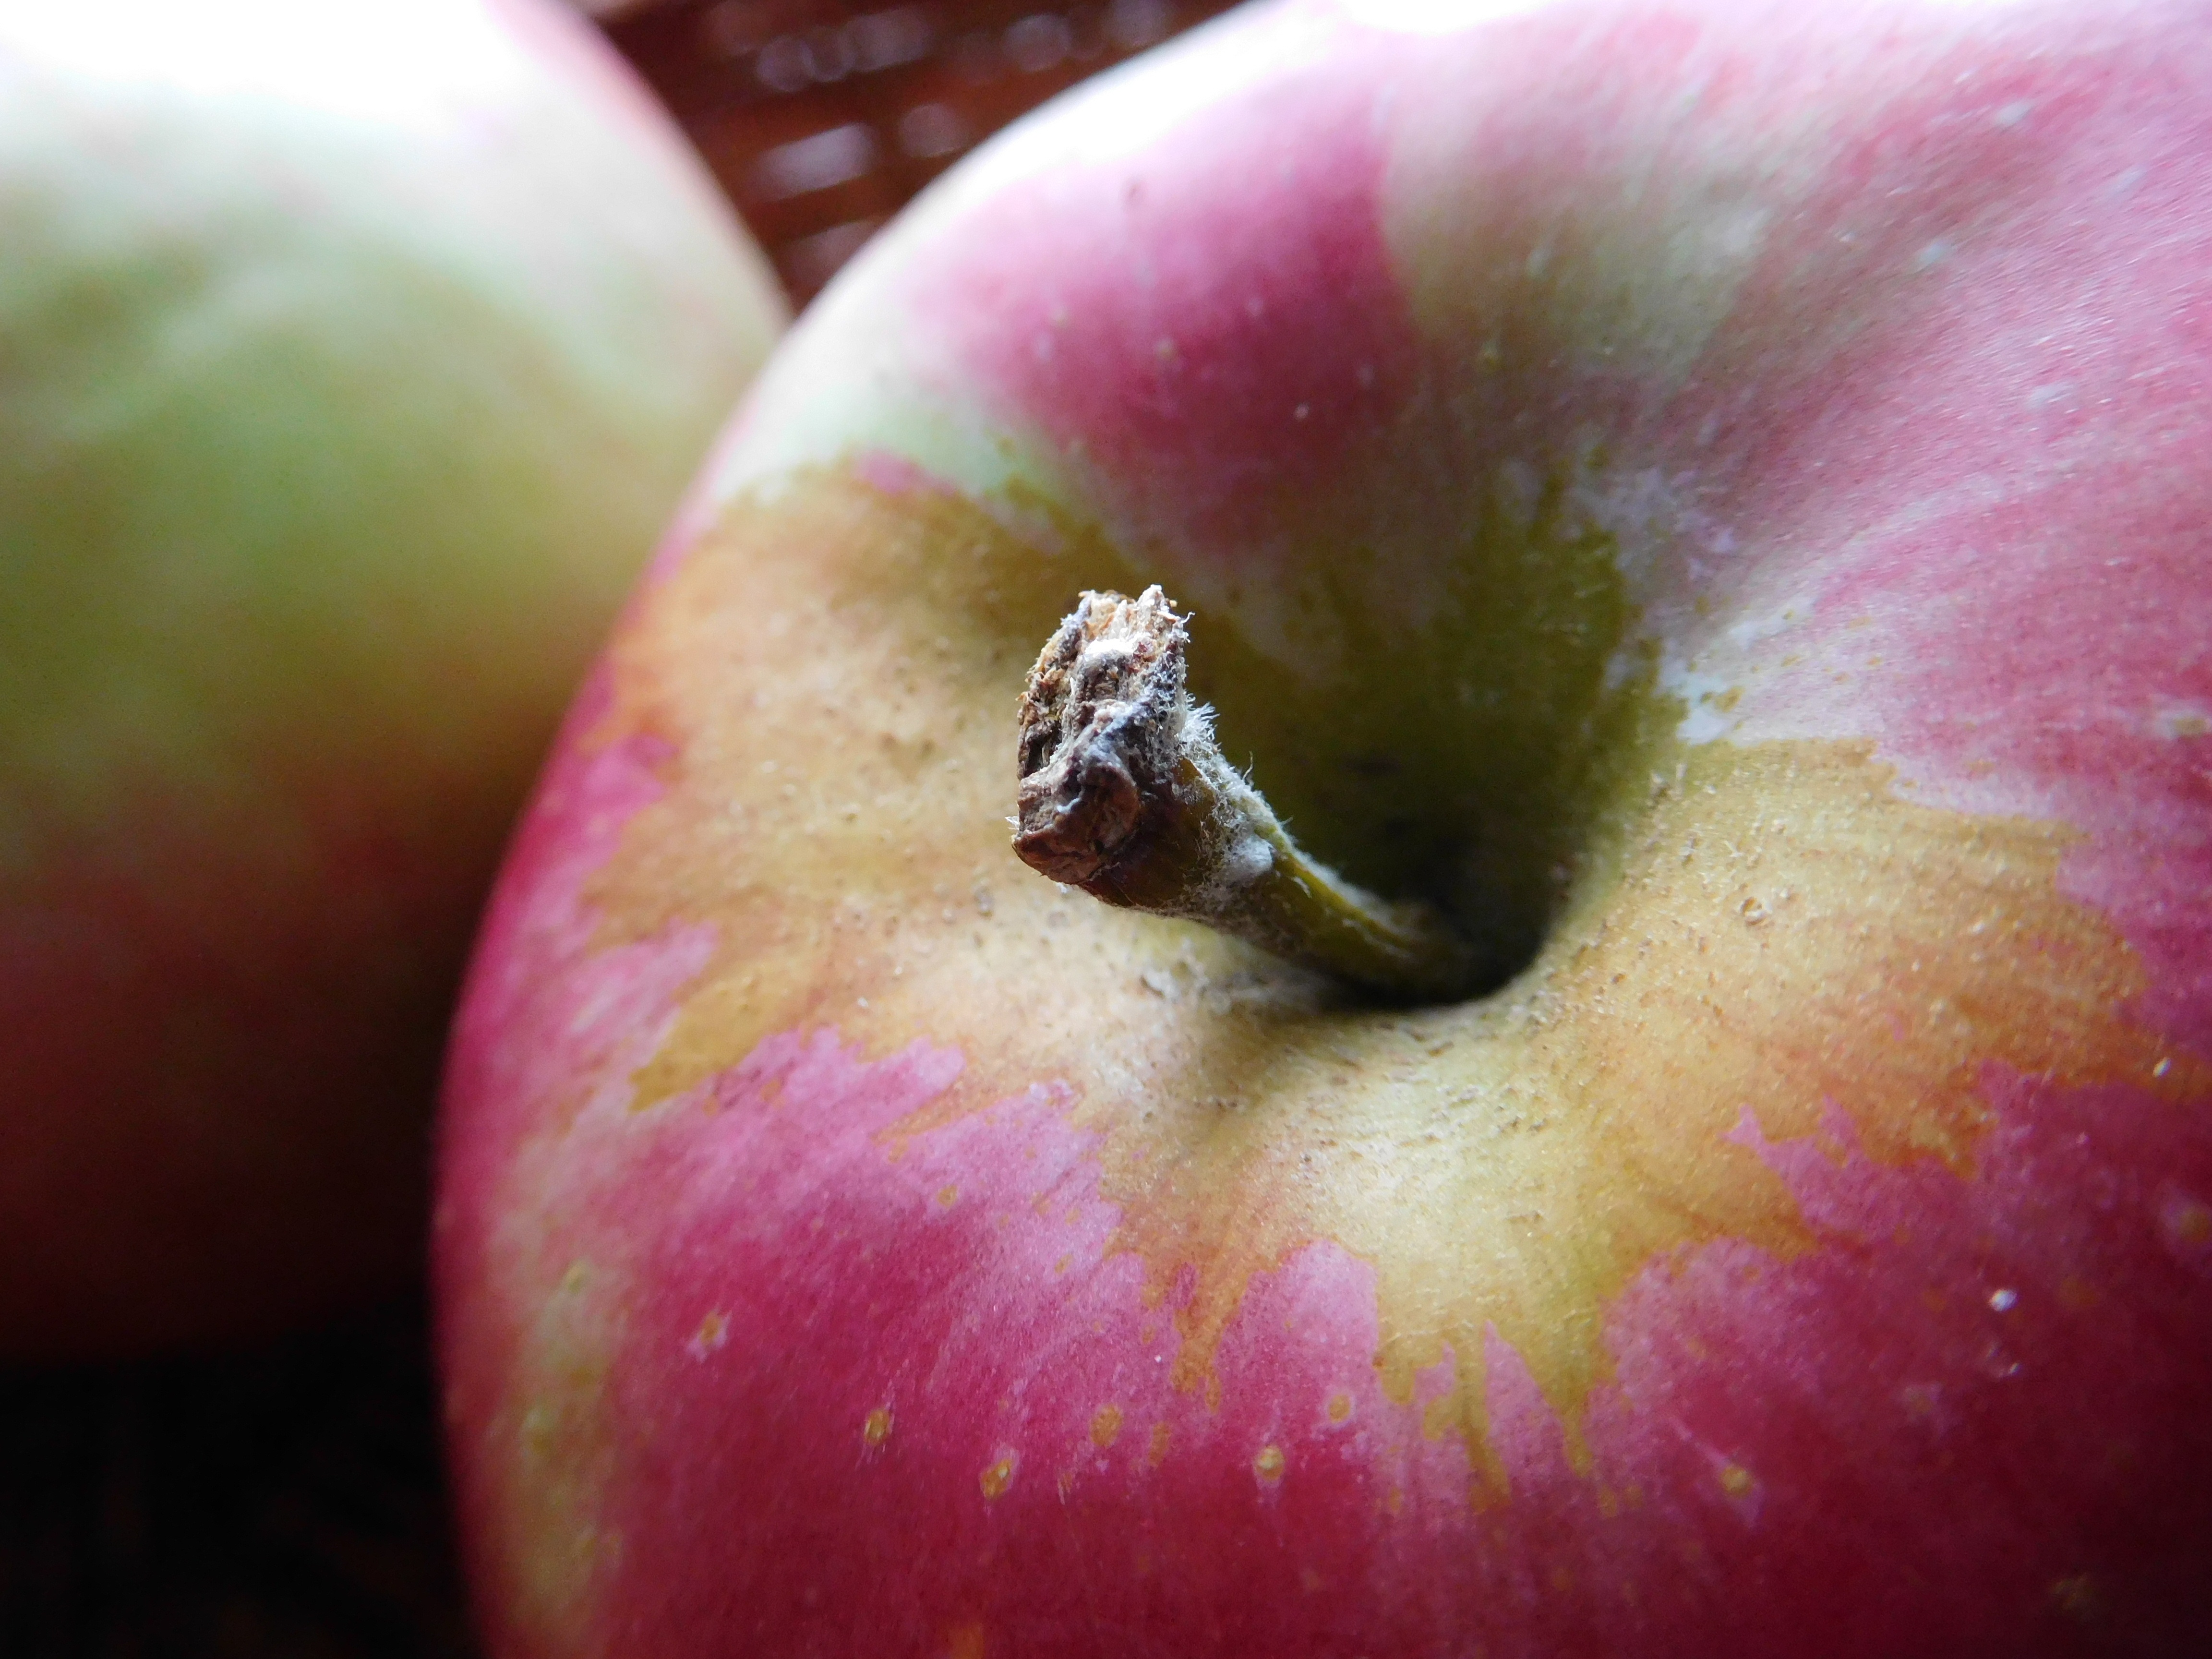
apple, plant, photography, fruit, flower, petal, food, produce, flora, close up, red apple, macro photography, flowering plant, rose family, land plant, rose order